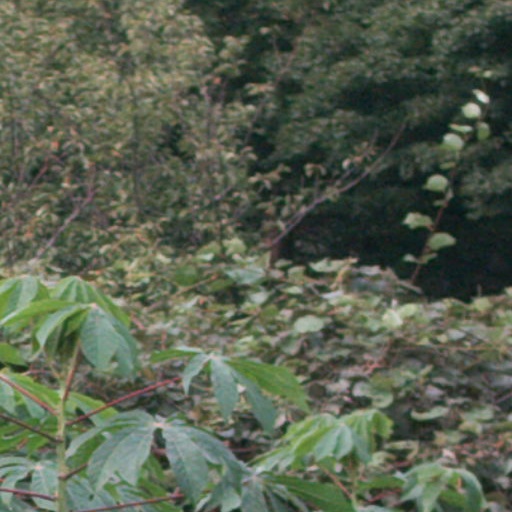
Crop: cassava